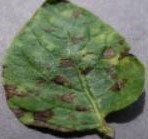
Plant: Potato
Disease: potato early blight